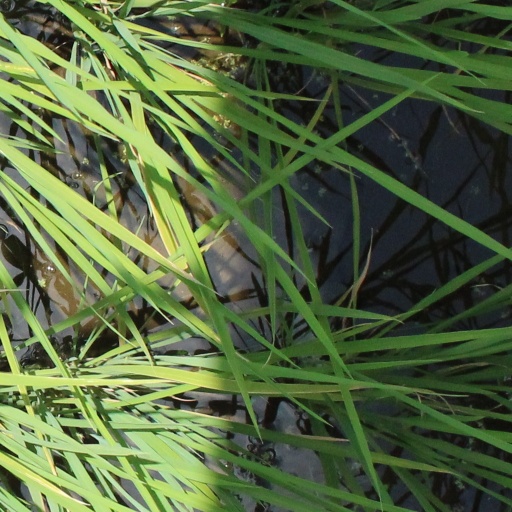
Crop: rice